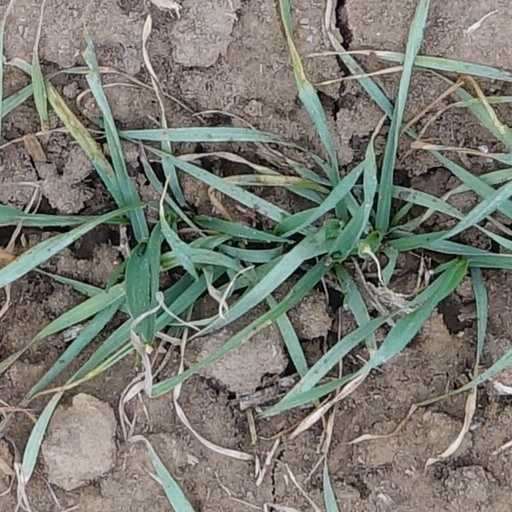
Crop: wheat